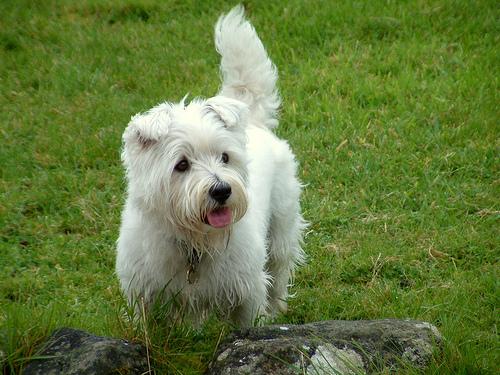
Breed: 209-n000040-West_Highland_white_terrier